Ambrogio Contarini

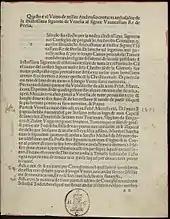
"Viaggio al signor Usun Hassan re di Persia", 1487

Ambrogio Contarini (1429–1499) was a Venetian nobleman, merchant and diplomat known for an account of his travel to Iran, where he met Giosafat Barbaro.